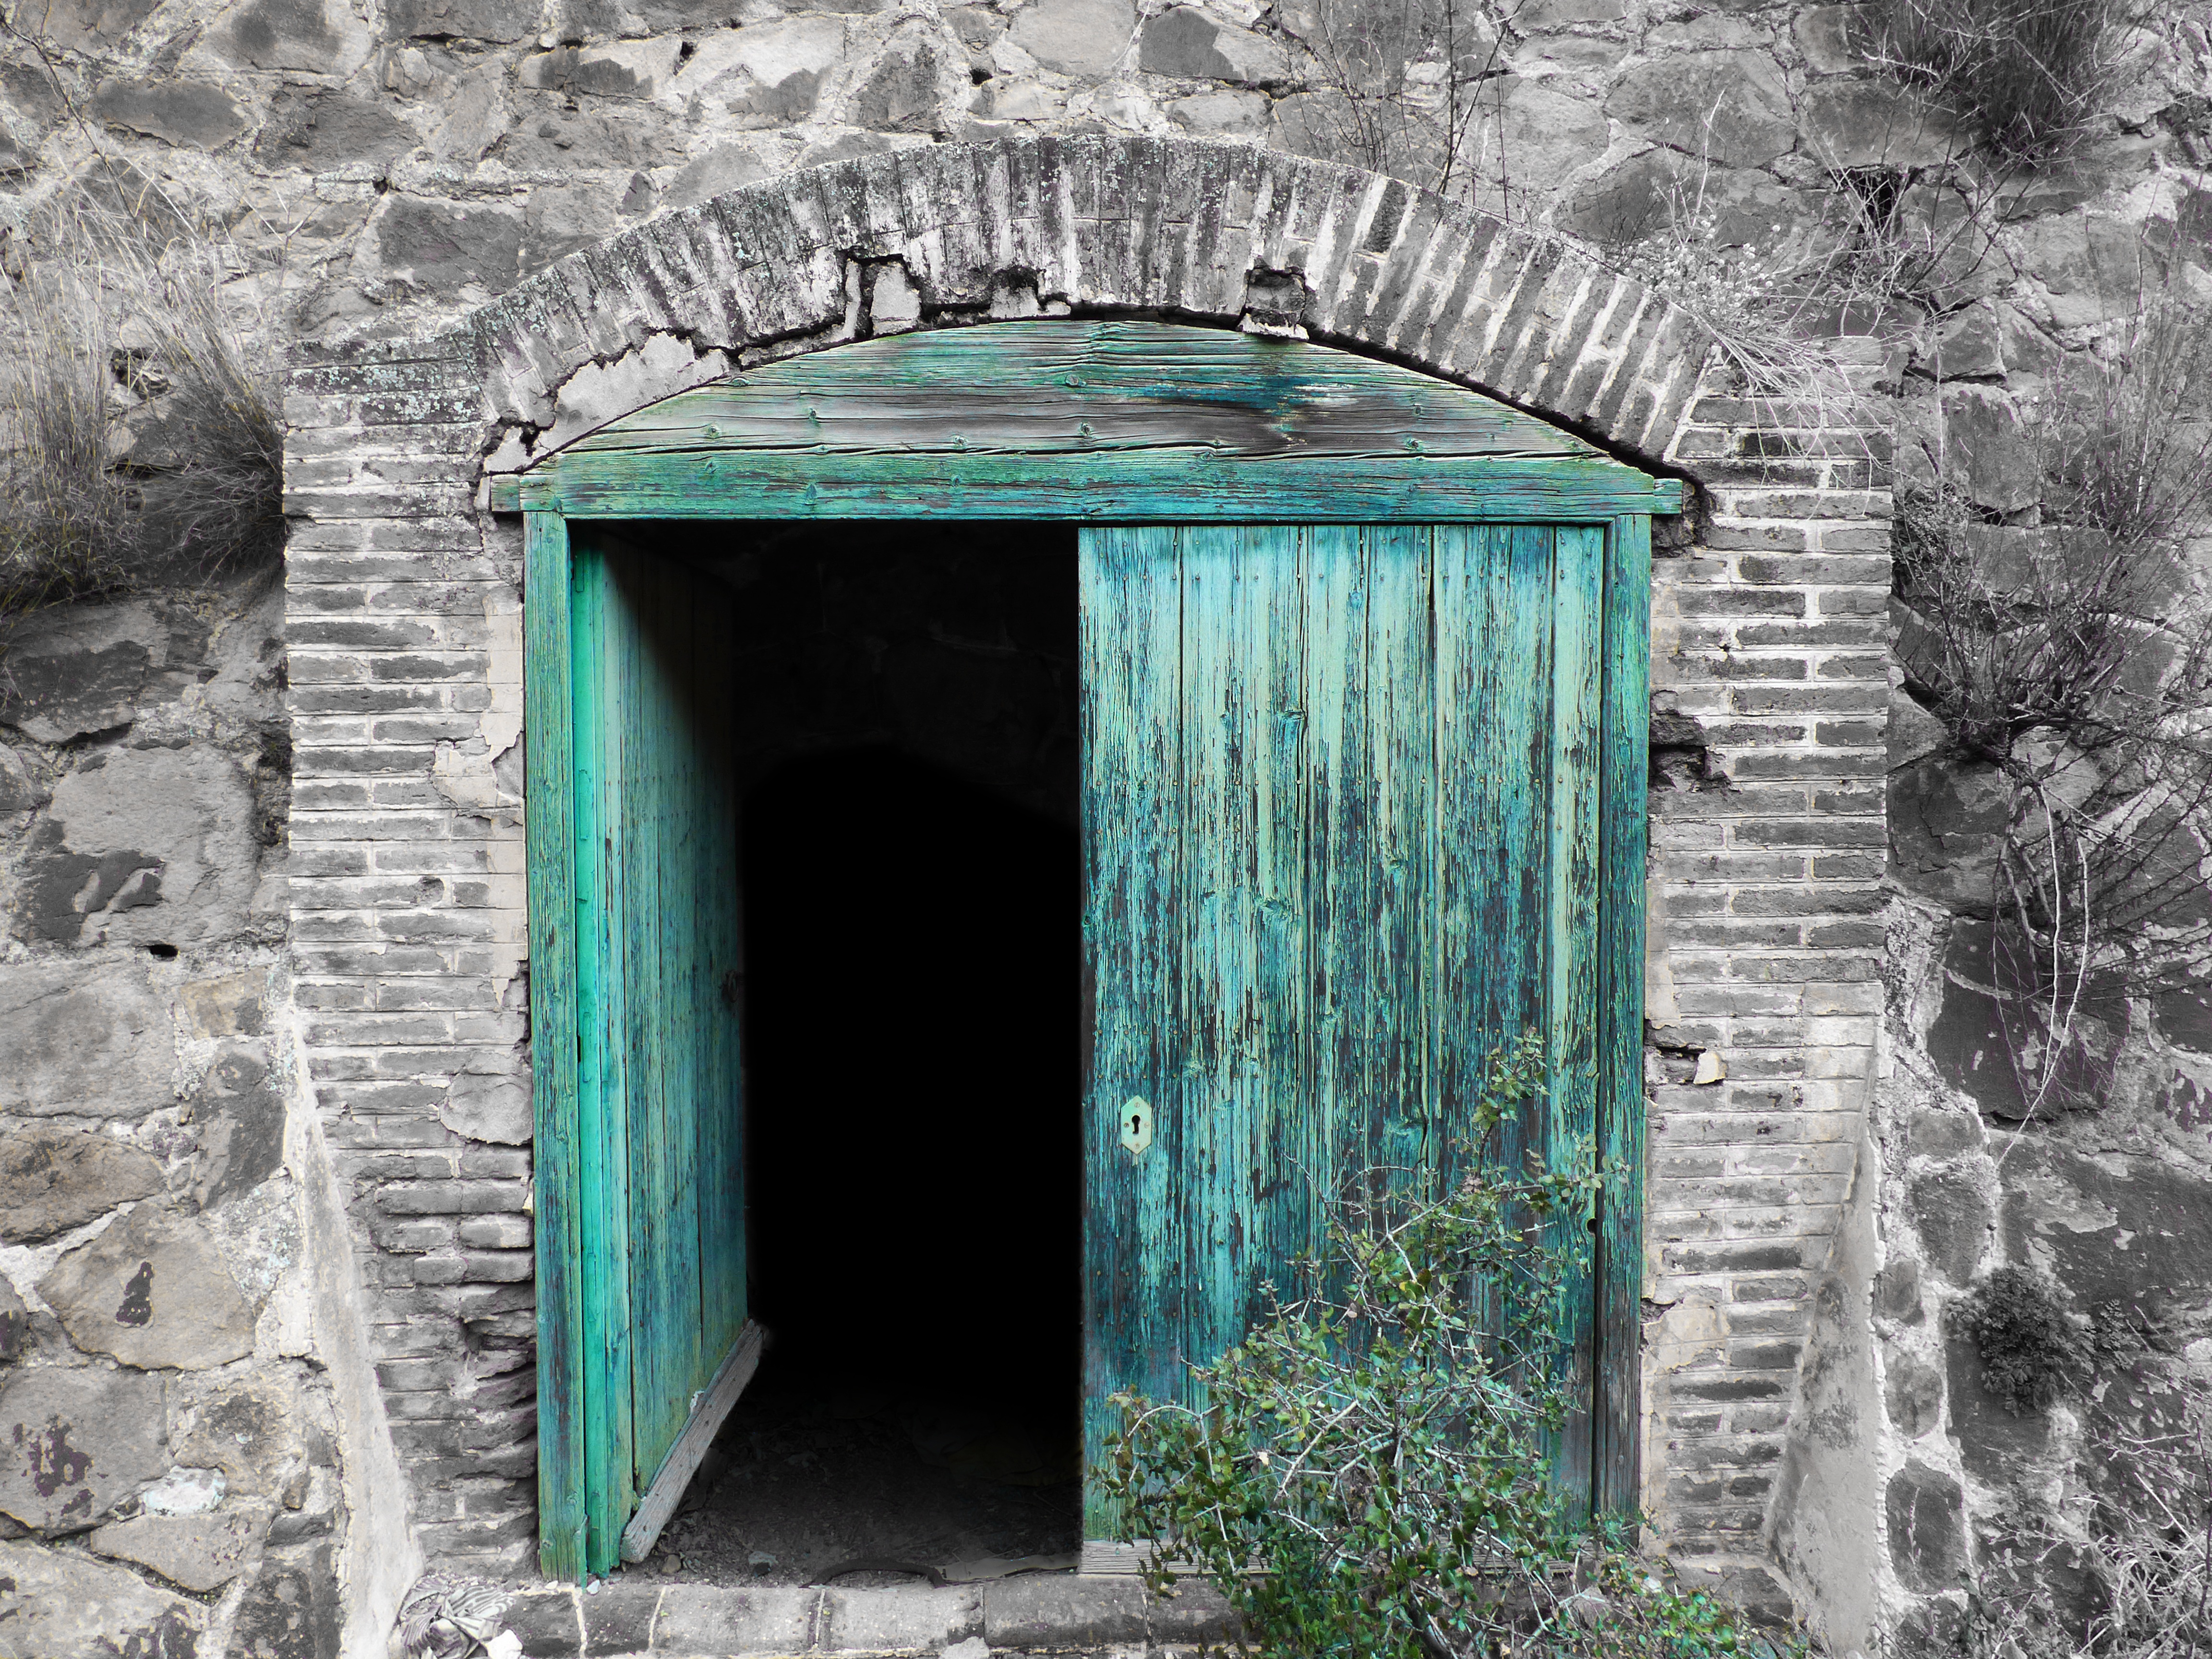
architecture, window, old, wall, arch, blue, door, ruins, arc, green door, ancient history